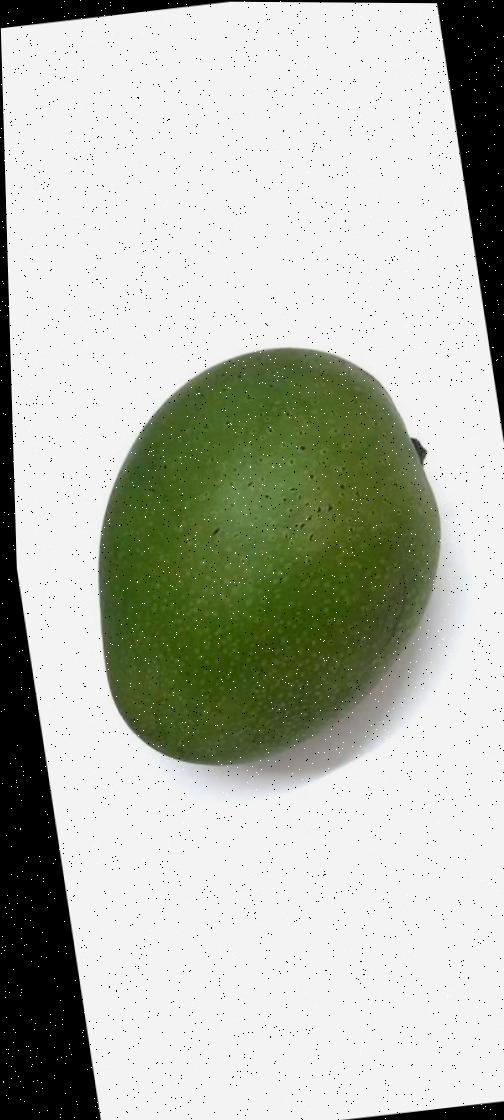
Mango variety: Ashshina Zhinuk